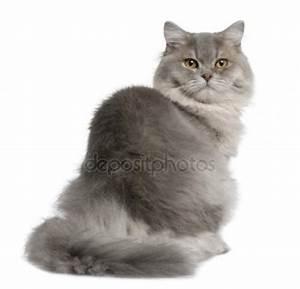
cat